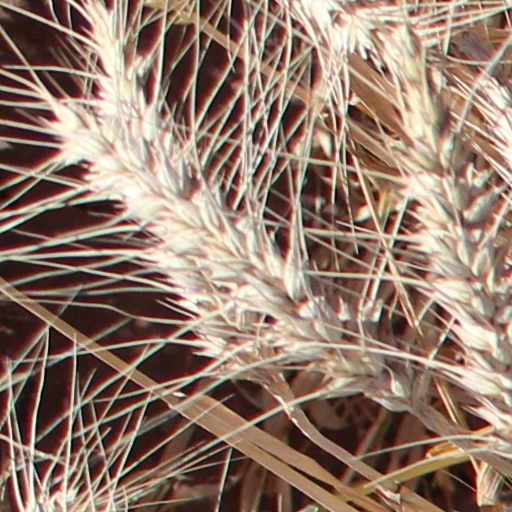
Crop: wheat